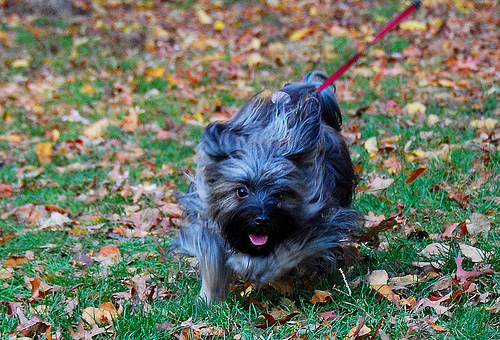
Breed: havanese